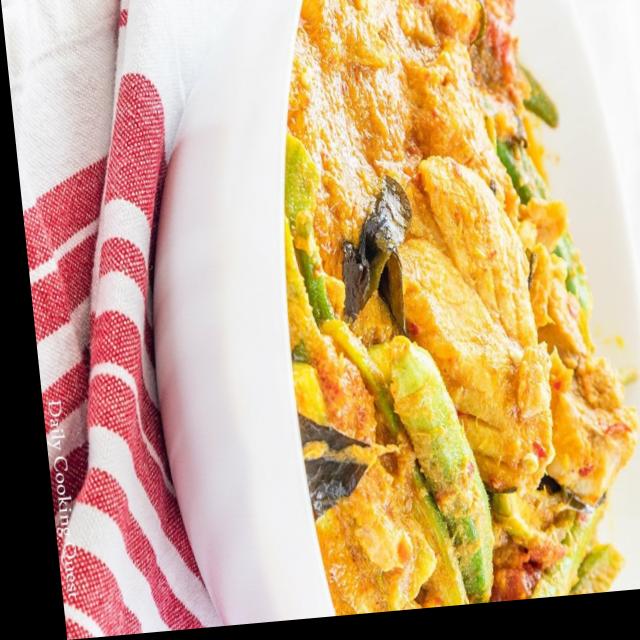
Dish: fish_curry